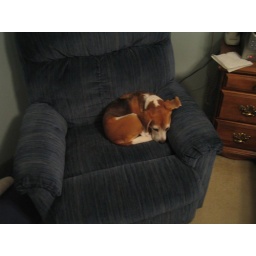
Daisy sleeping on the big blue chair in Mom and Dad's room. A perfect beagle-sized corner :-)